Territories of the United States on stamps

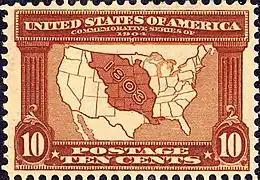

Territories of the United States on stamps discusses commemorative postal issues devoted to lands that have been ceded to the nation or purchased by treaty in conjunction with both war and peace. Thirteen states have been created from colonial territories, two from independent republics, four from previous states in the Union, and an additional thirty-one from United States territories.